Jaël

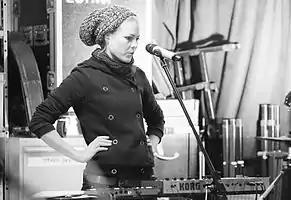
2015 – Jaël in the studio for "Shuffle The Cards"

Jaël (aka Jaël Malli; born Rahel Krebs; 19 August 1979 in Bern, Switzerland) is a Swiss musician who was the frontwoman and lead singer of the band Lunik from 1998 to 2013.